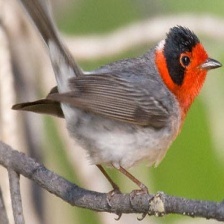
Species: RED FACED WARBLER
Scientific name: CARDELLINA RUBRIFRONS